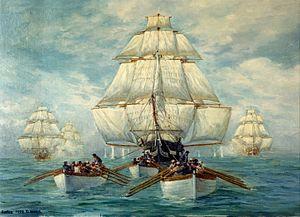
L'USS Constitution est une frégate en bois à trois-mâts de l'United States Navy. Baptisée par le président George Washington d'après la Constitution des États-Unis, elle est le plus vieux navire de guerre encore à flot dans le monde. Lancée en 1797, la Constitution était l'une des six frégates originelles de l'United States Navy autorisées par le Naval Act de 1794 et la troisième à être construite. L'architecte naval Joshua Humphreys conçut les frégates pour qu'elles soient les navires capitaux de la jeune marine américaine ; la Constitution et ses sister-ships étaient donc plus grands et mieux armés que les frégates standards de l'époque. Construite à Boston dans le Massachusetts dans le chantier naval d'Edmund Hartt, elle eut pour premières missions de fournir une protection pour les navires marchands américains lors de la Quasi-guerre avec la France et de lutter contre les pirates barbaresques durant la guerre de Tripoli.